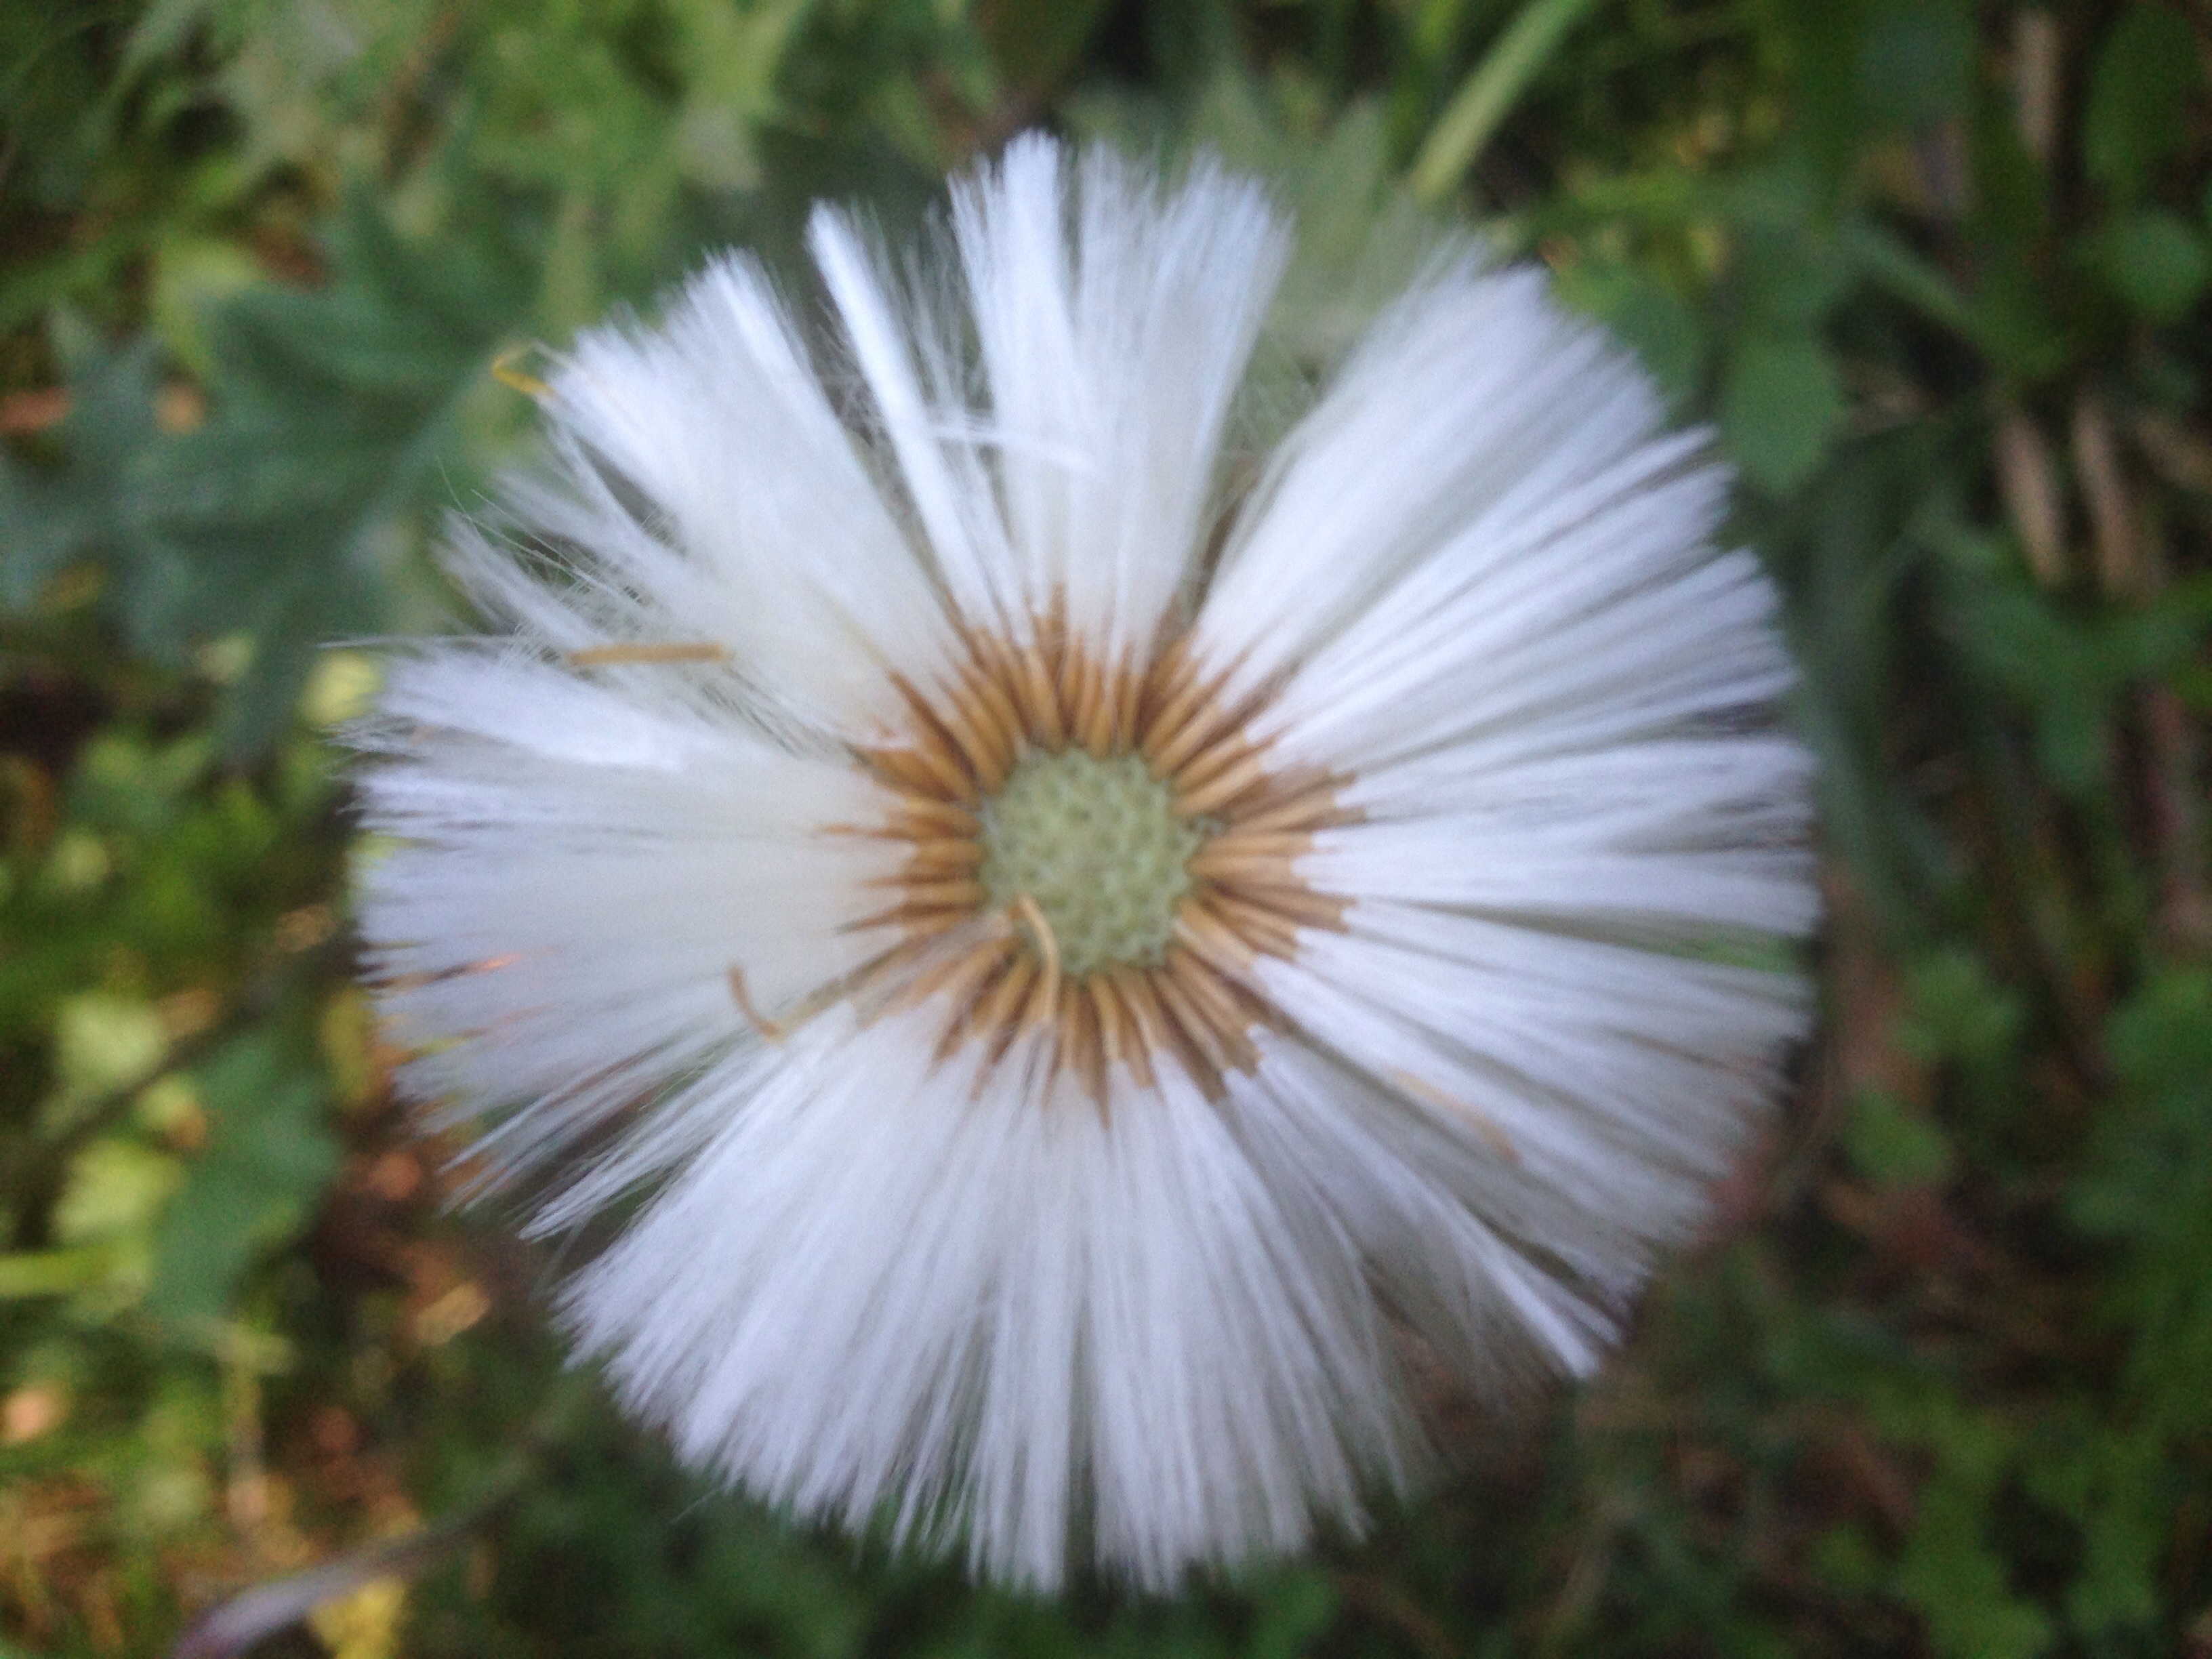
flower, nature, flora, plant, botany, close up, land plant, daisy, macro photography, petal, daisy family, flowering plant, wildflower, dandelion, plant stem, annual plant